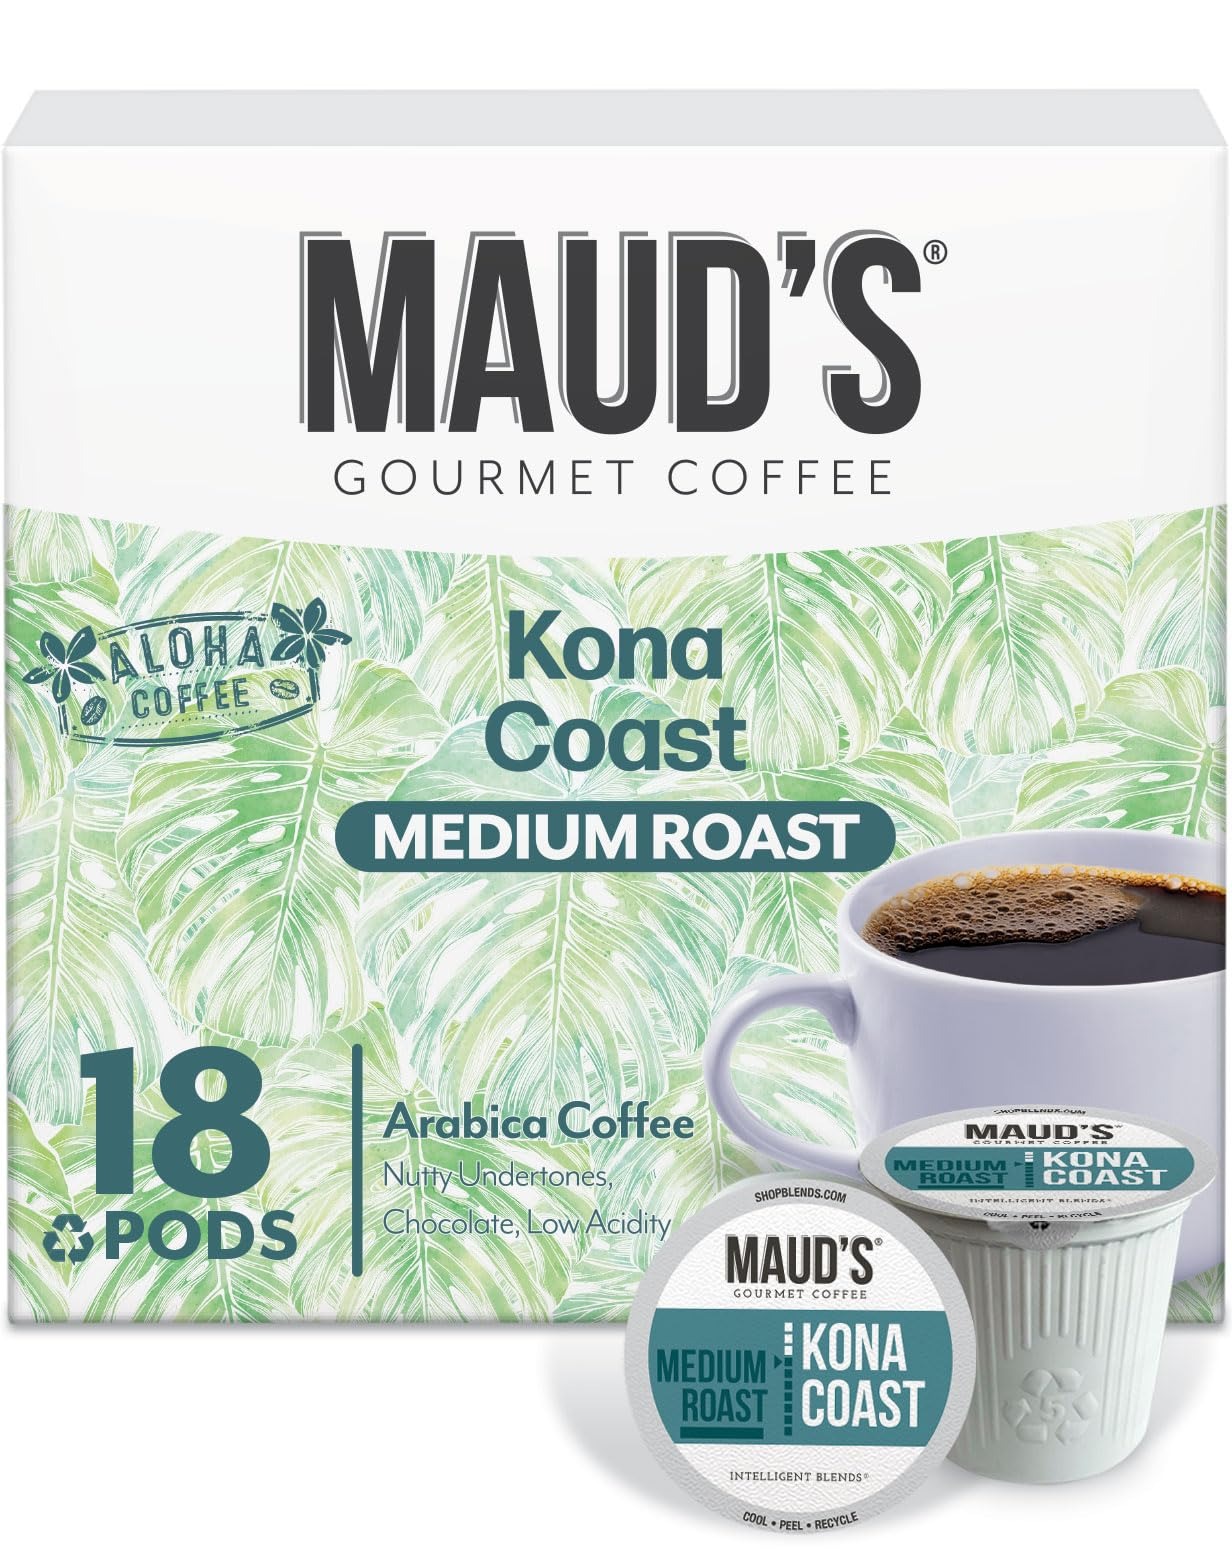
Item Name: Maud's Kona Coffee Pods, 18 ct, Medium Roast Coffee in Recyclable Single Serve Pods – 100% Arabica Coffee, Compatible with Keurig K Cups Maker
Bullet Point 1: [Smooth Kona Coast Blend]: Maud's "Kona Coast" coffee is a rich medium roast with a smooth, heavy body. This low-acidity coffee is roasted to a perfect dark brown bean and features delicious chocolate-nutty undertones.
Bullet Point 2: [Everyday Value]: Delivering premium, sustainably sourced and freshly roasted coffee directly to your home. Cutting out the middlemen to provide cafe quality at affordable prices
Bullet Point 3: [Quality in Every Cup]: Our medium roast coffee pods ensure consistent, high-quality brews thanks to our use of ethically-sourced 100% Arabica coffee beans. You'll savor the great taste, enticing aroma, and an absence of bitterness in every cup.
Bullet Point 4: [Effortless Convenience]: Maud’s coffee pods are designed to be compatible with nearly all single-serve coffee makers, ensuring convenient coffee brewing and easy-peel lids for recycling ease.
Bullet Point 5: [Maud’s Legacy]: As a small, family-owned business, we treat our customers like family. If you're ever unsatisfied with our kona coffee, we promise to make it right. Committed to sustainability, we make sure that every step we take in bringing you your favorite medium roast coffee is thoughtful, ethical, and environmentally responsible, and produce our products in a solar-powered facility.
Product Description: Take a trip to the island safely and quickly at home with our Kona Coast blend that will make you smile with every comforting sip! Enjoy this rich medium roast with a smooth, heavy body and low acidity. Let your tongue dance as it experiences delicious undertones of chocolate-nutty goodness. Maud’s Coffee & Tea single serve Kona coffee pods are compatible with nearly all single serve coffee makers, making these a delicious and convenient option for the busy coffee drinker who wants real flavor in their morning cup. Our cups are eco-friendly and made from 100% recyclable #5 plastic, so you can enjoy each steamy mug knowing you're doing something good for yourself, and the earth! Why not delight your senses with a truly aromatic and flavorful experience? Each single serve coffee pod is filled with perfectly ground 100% Arabica Coffee beans of the highest quality, including organic and fair trade beans from premiere growing regions around the world. Your daily cup of coffee isn't just a routine, it’s a moment to enjoy the little things in life. To ensure you get the best cup every time, we roast our beans in our own San Diego Facility, which means we can personally monitor the quality and character of each batch.
Value: 18.0
Unit: Count

Price: 14.72